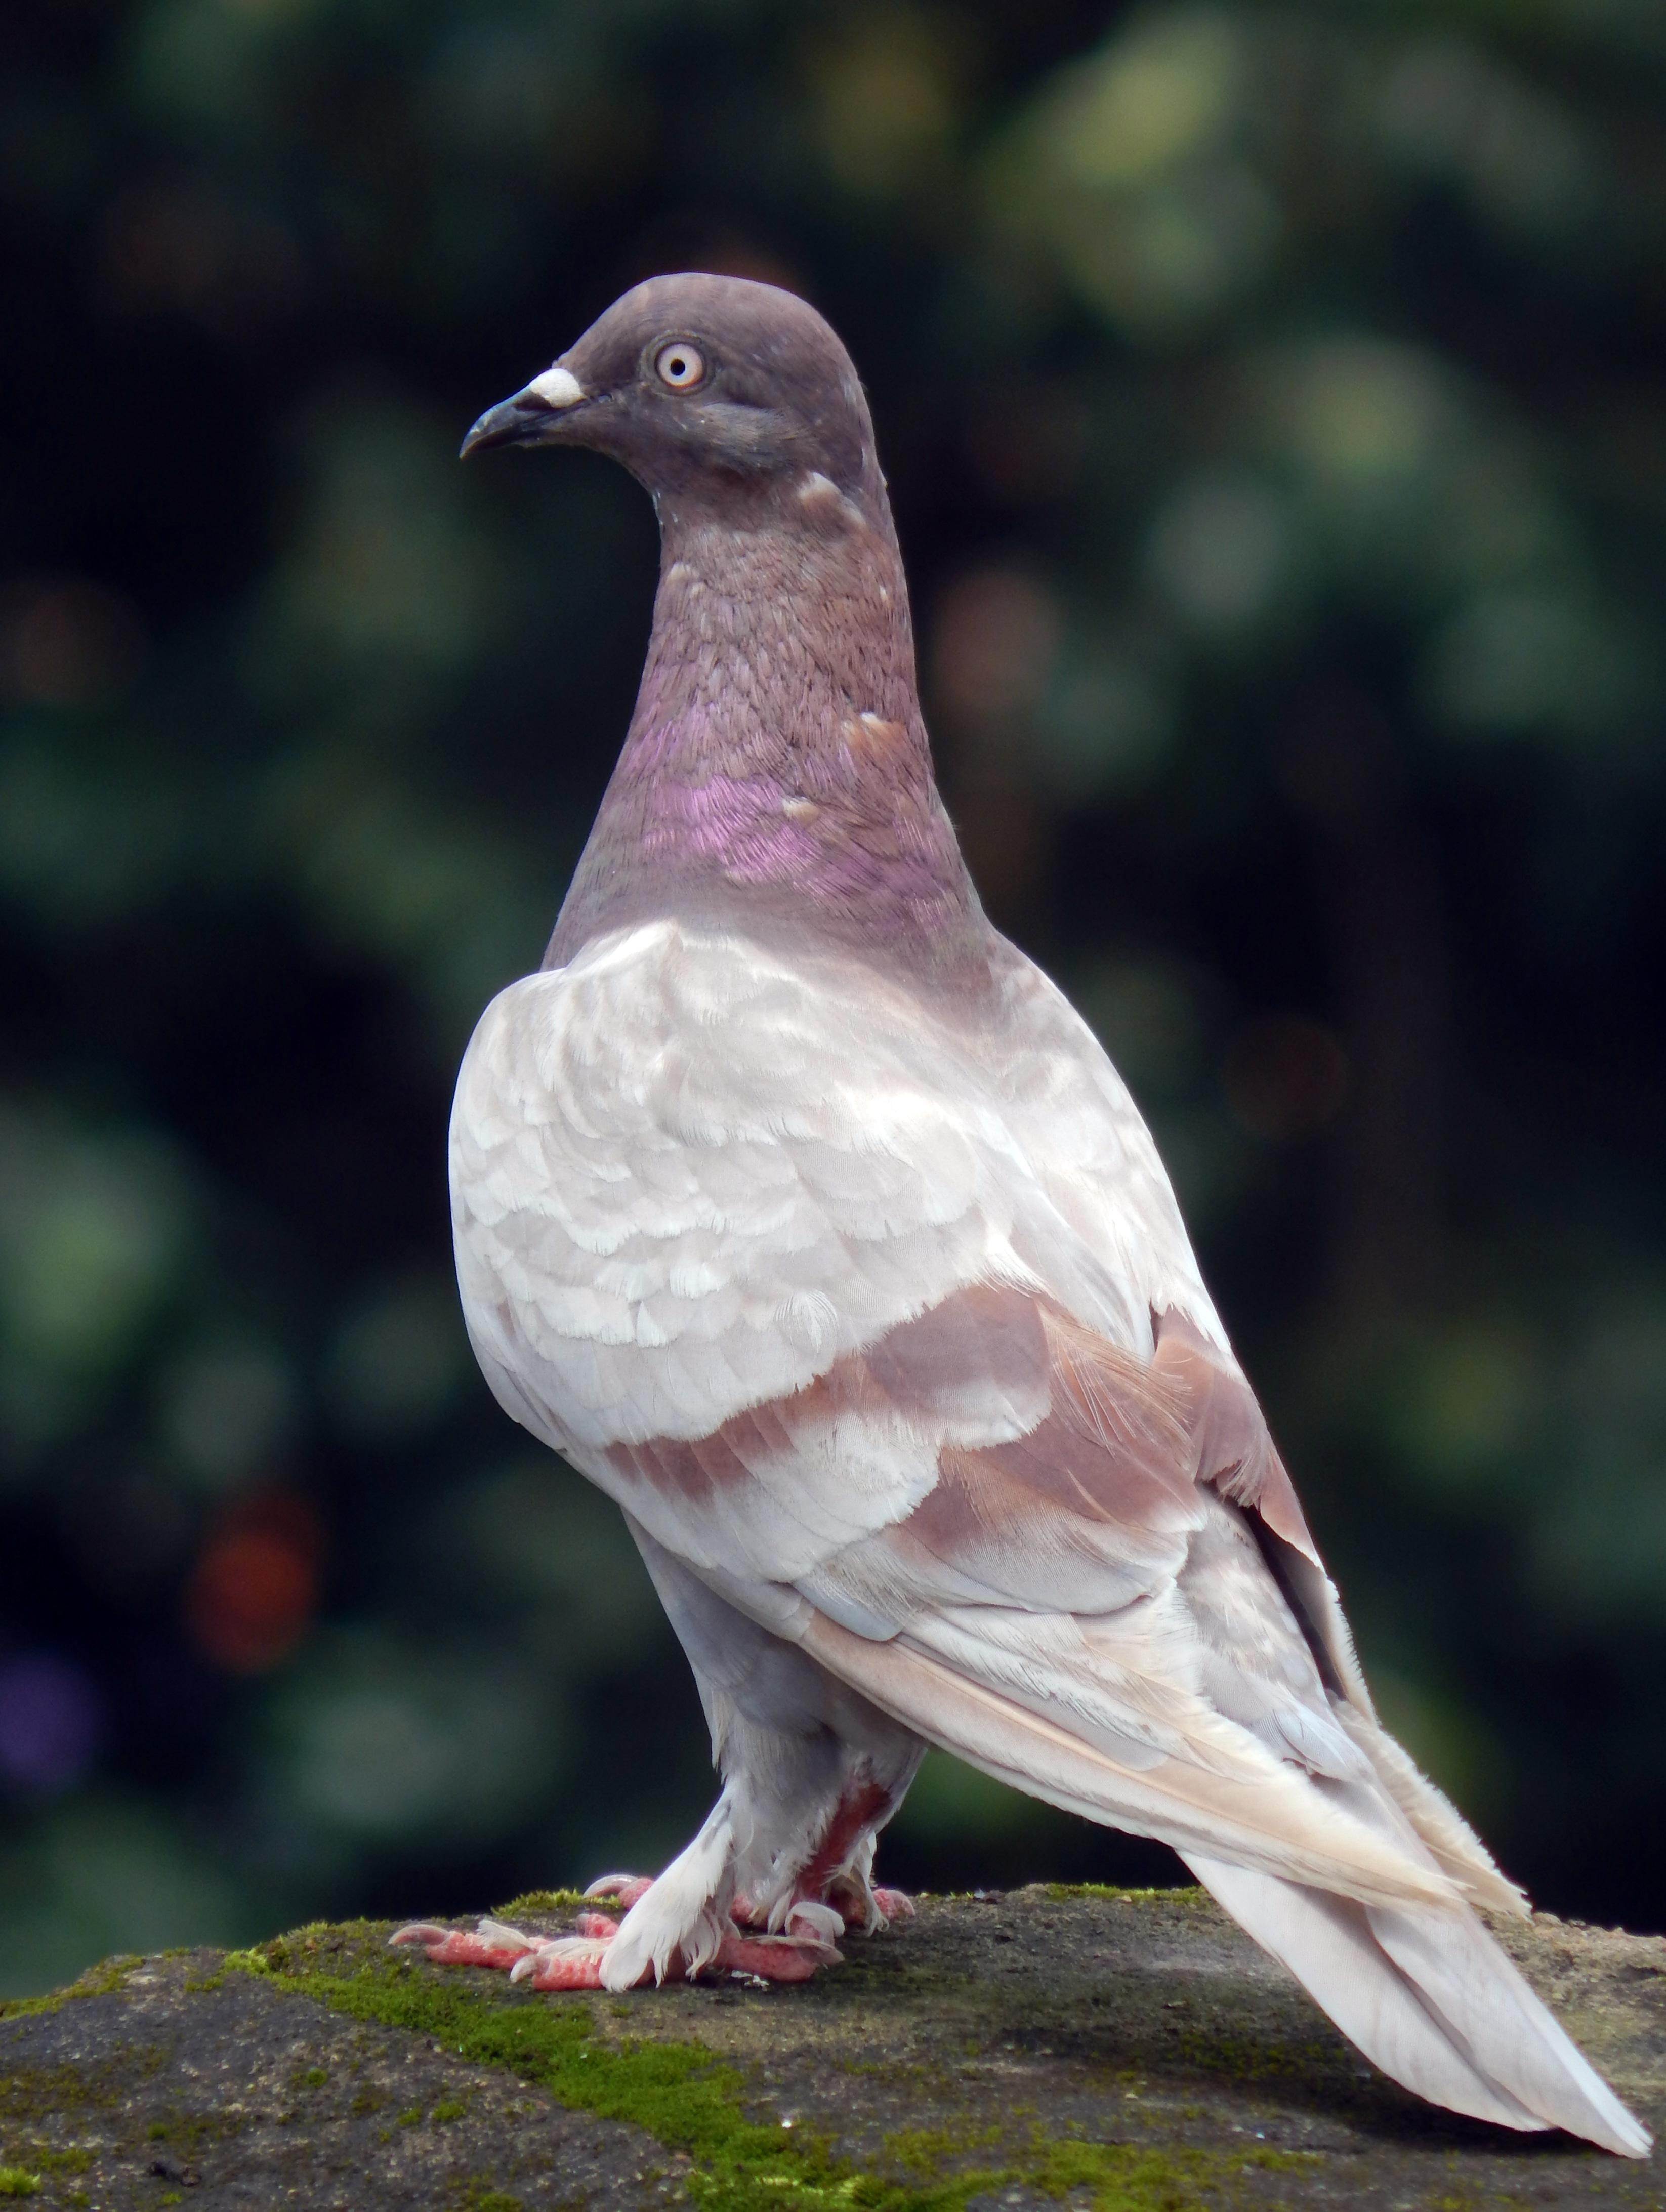
bird, wing, animal, wildlife, beak, dharwad, fauna, pigeon, dove, vertebrate, india, feral, rock pigeon, columbidae, perching bird, pigeons and doves, stock dove